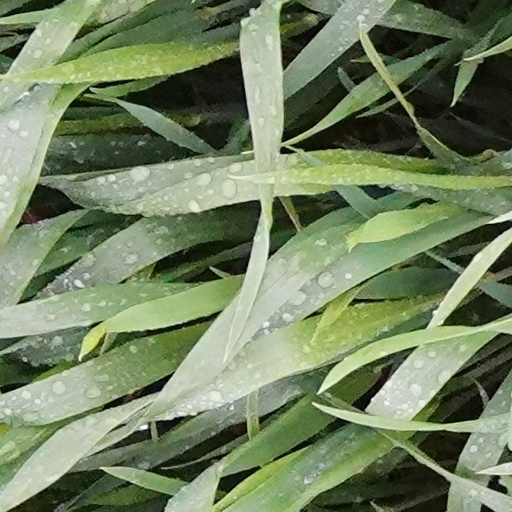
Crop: wheat